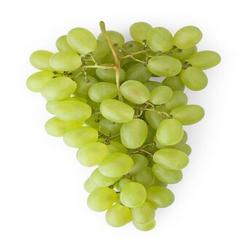
Label: Grapes